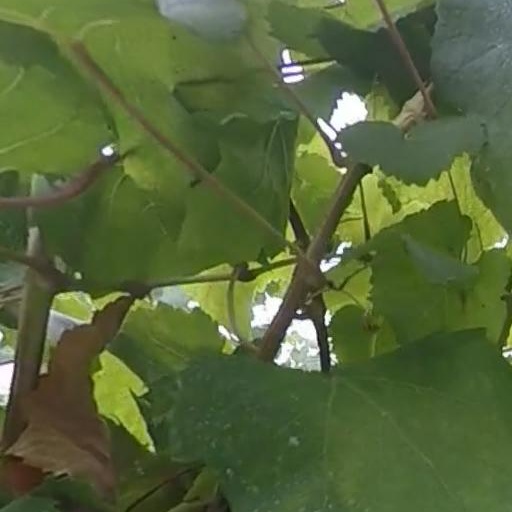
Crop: grape